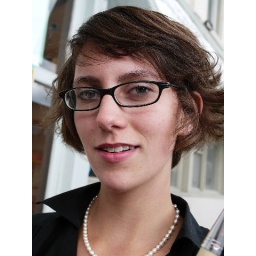
Emily Berrigan...memories of the girl in the pickup truck with a sunflower